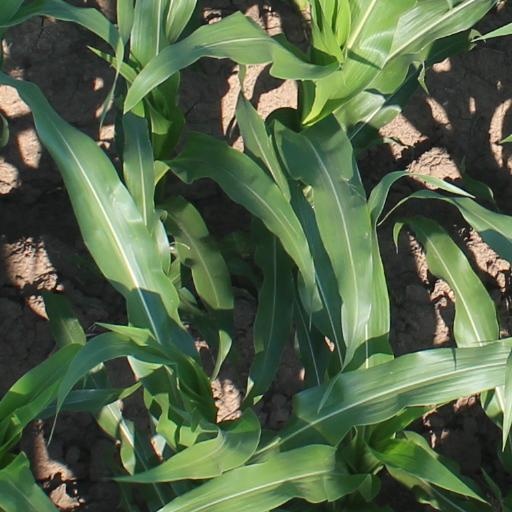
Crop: maize; corn